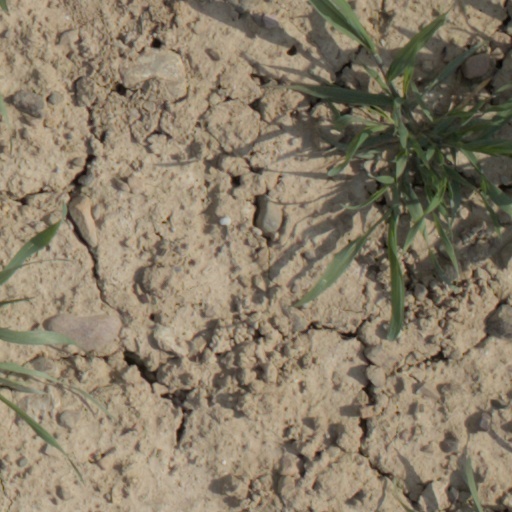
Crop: wheat